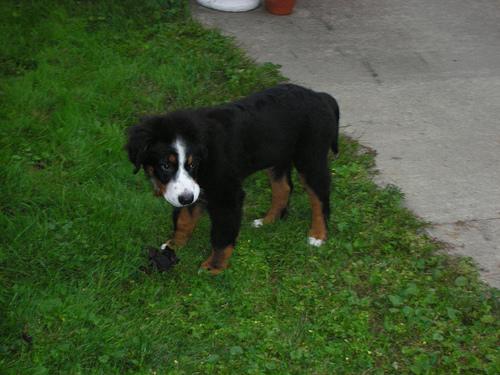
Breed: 211-n000061-Bernese_mountain_dog